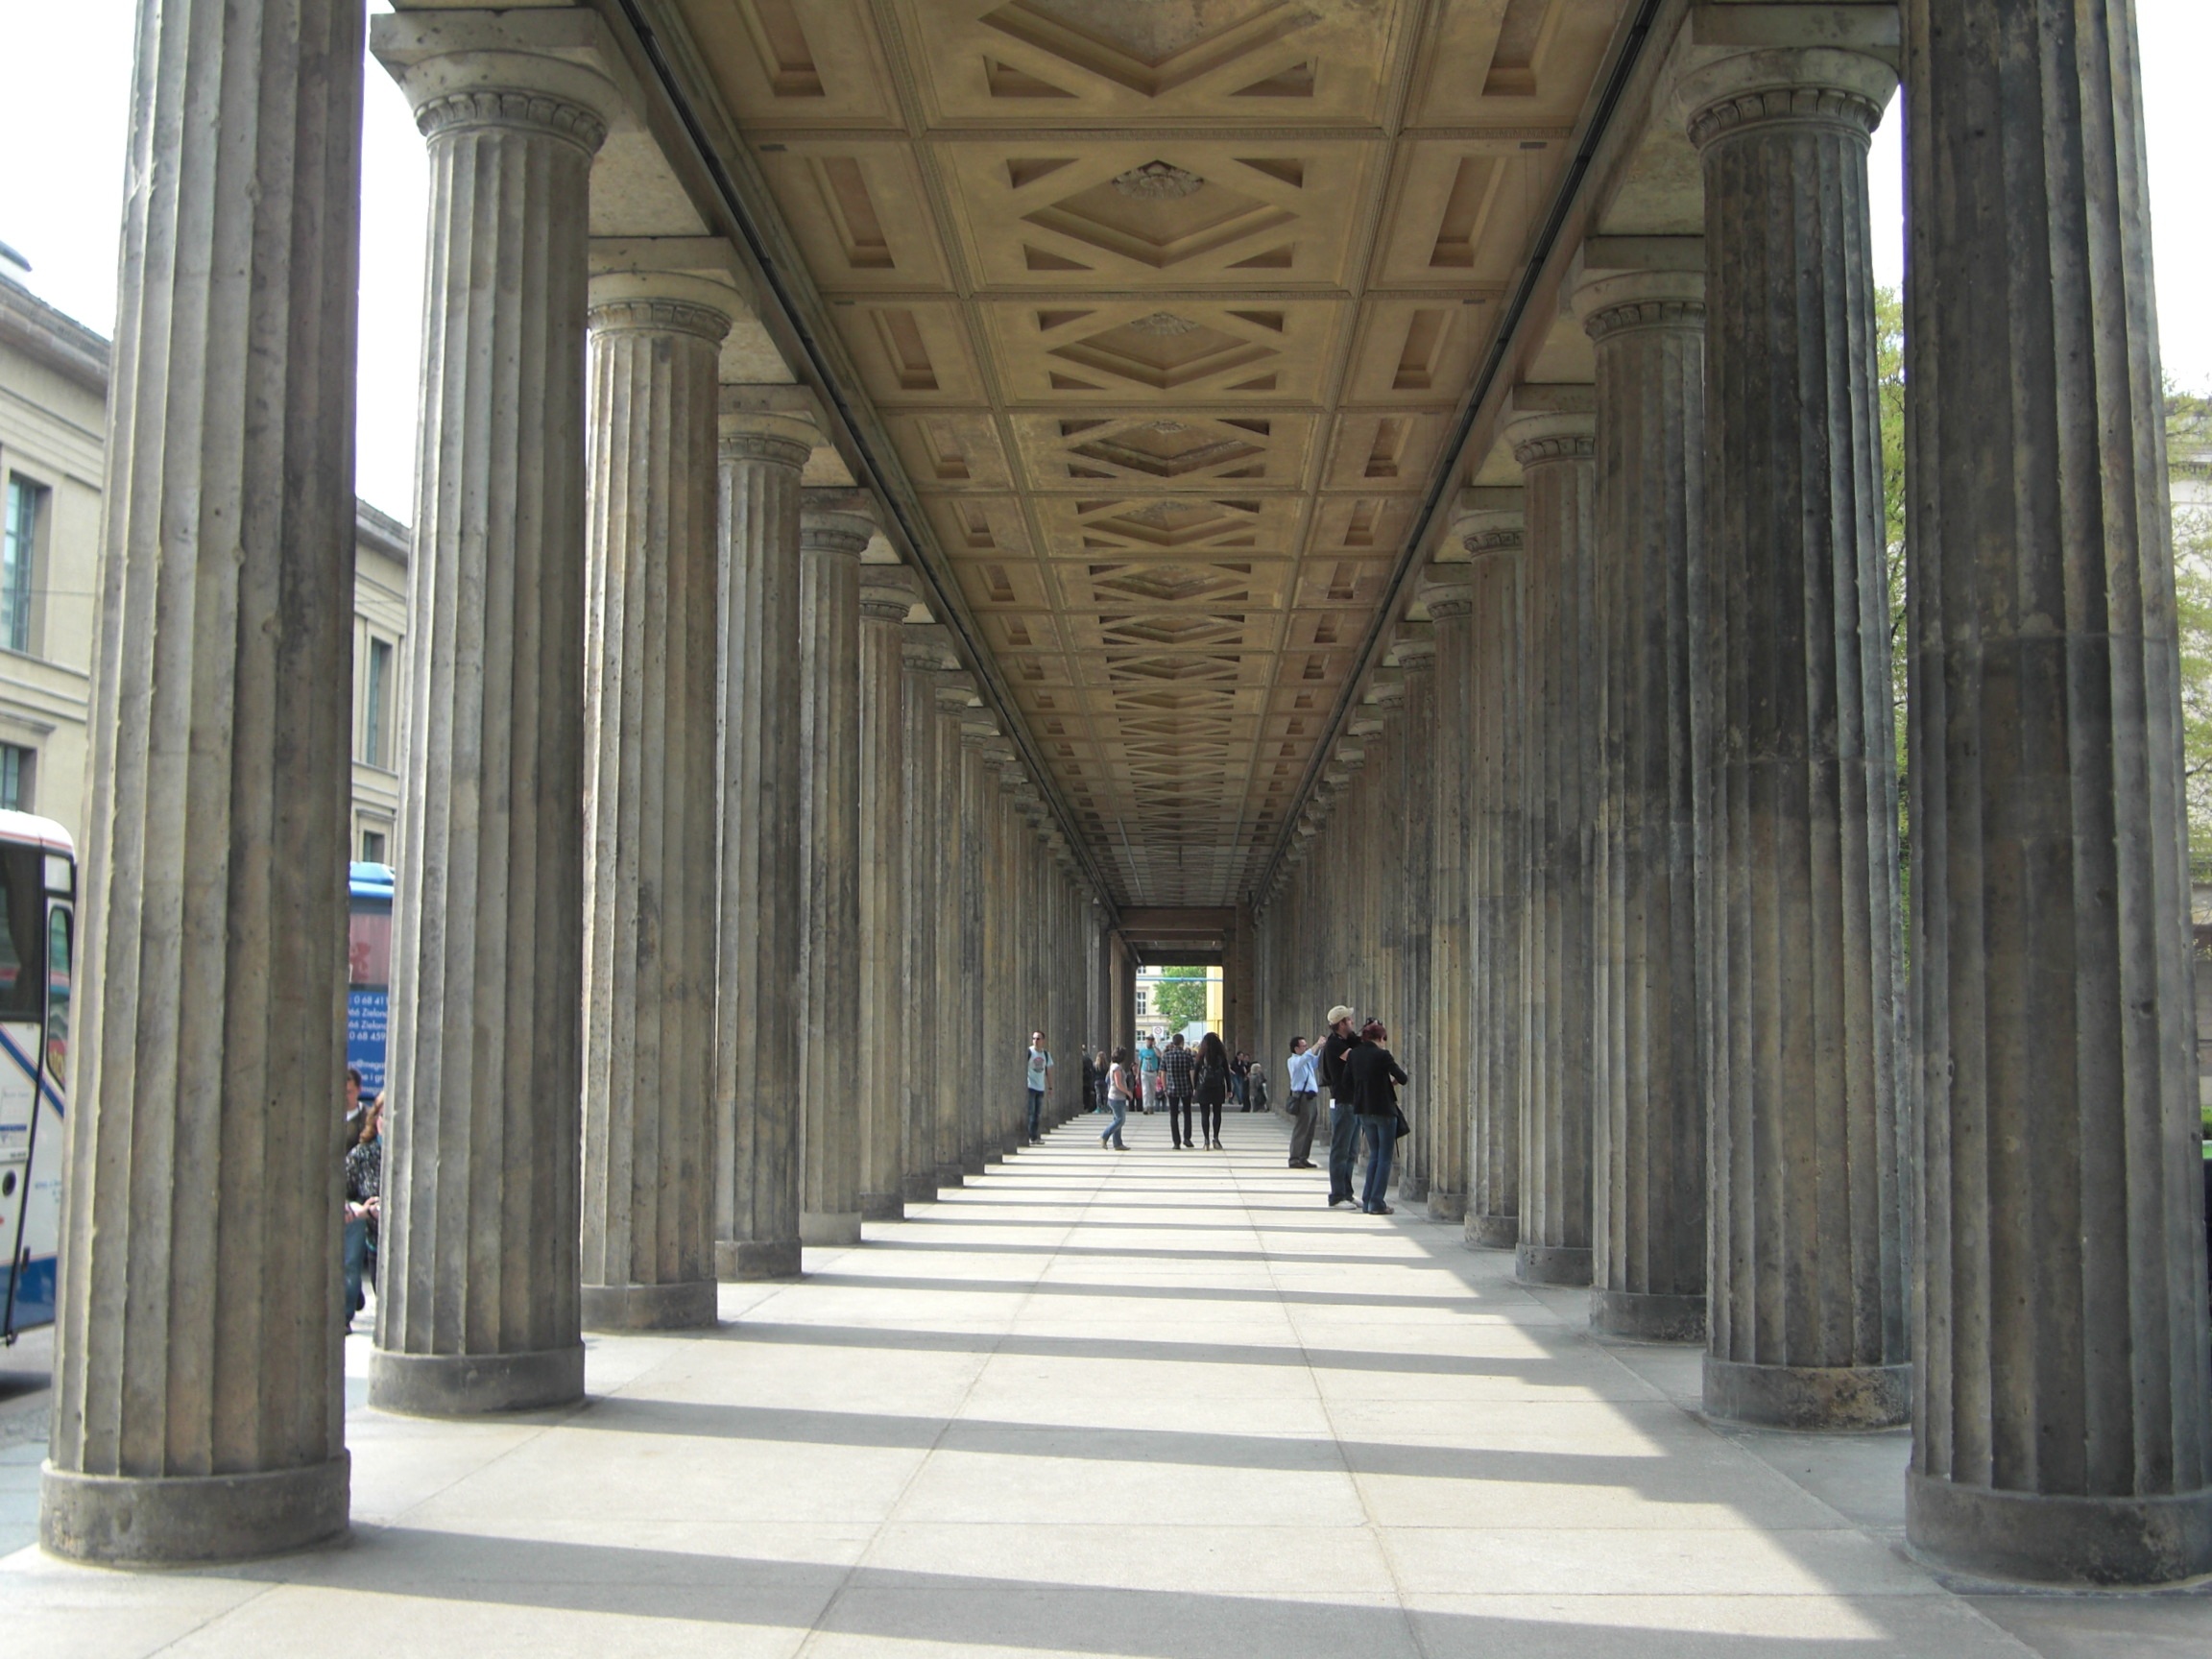
architecture, building, arch, column, museum, cathedral, place of worship, aisle, places of interest, capital, symmetry, berlin, culture, history, arcade, historically, columnar, old museum